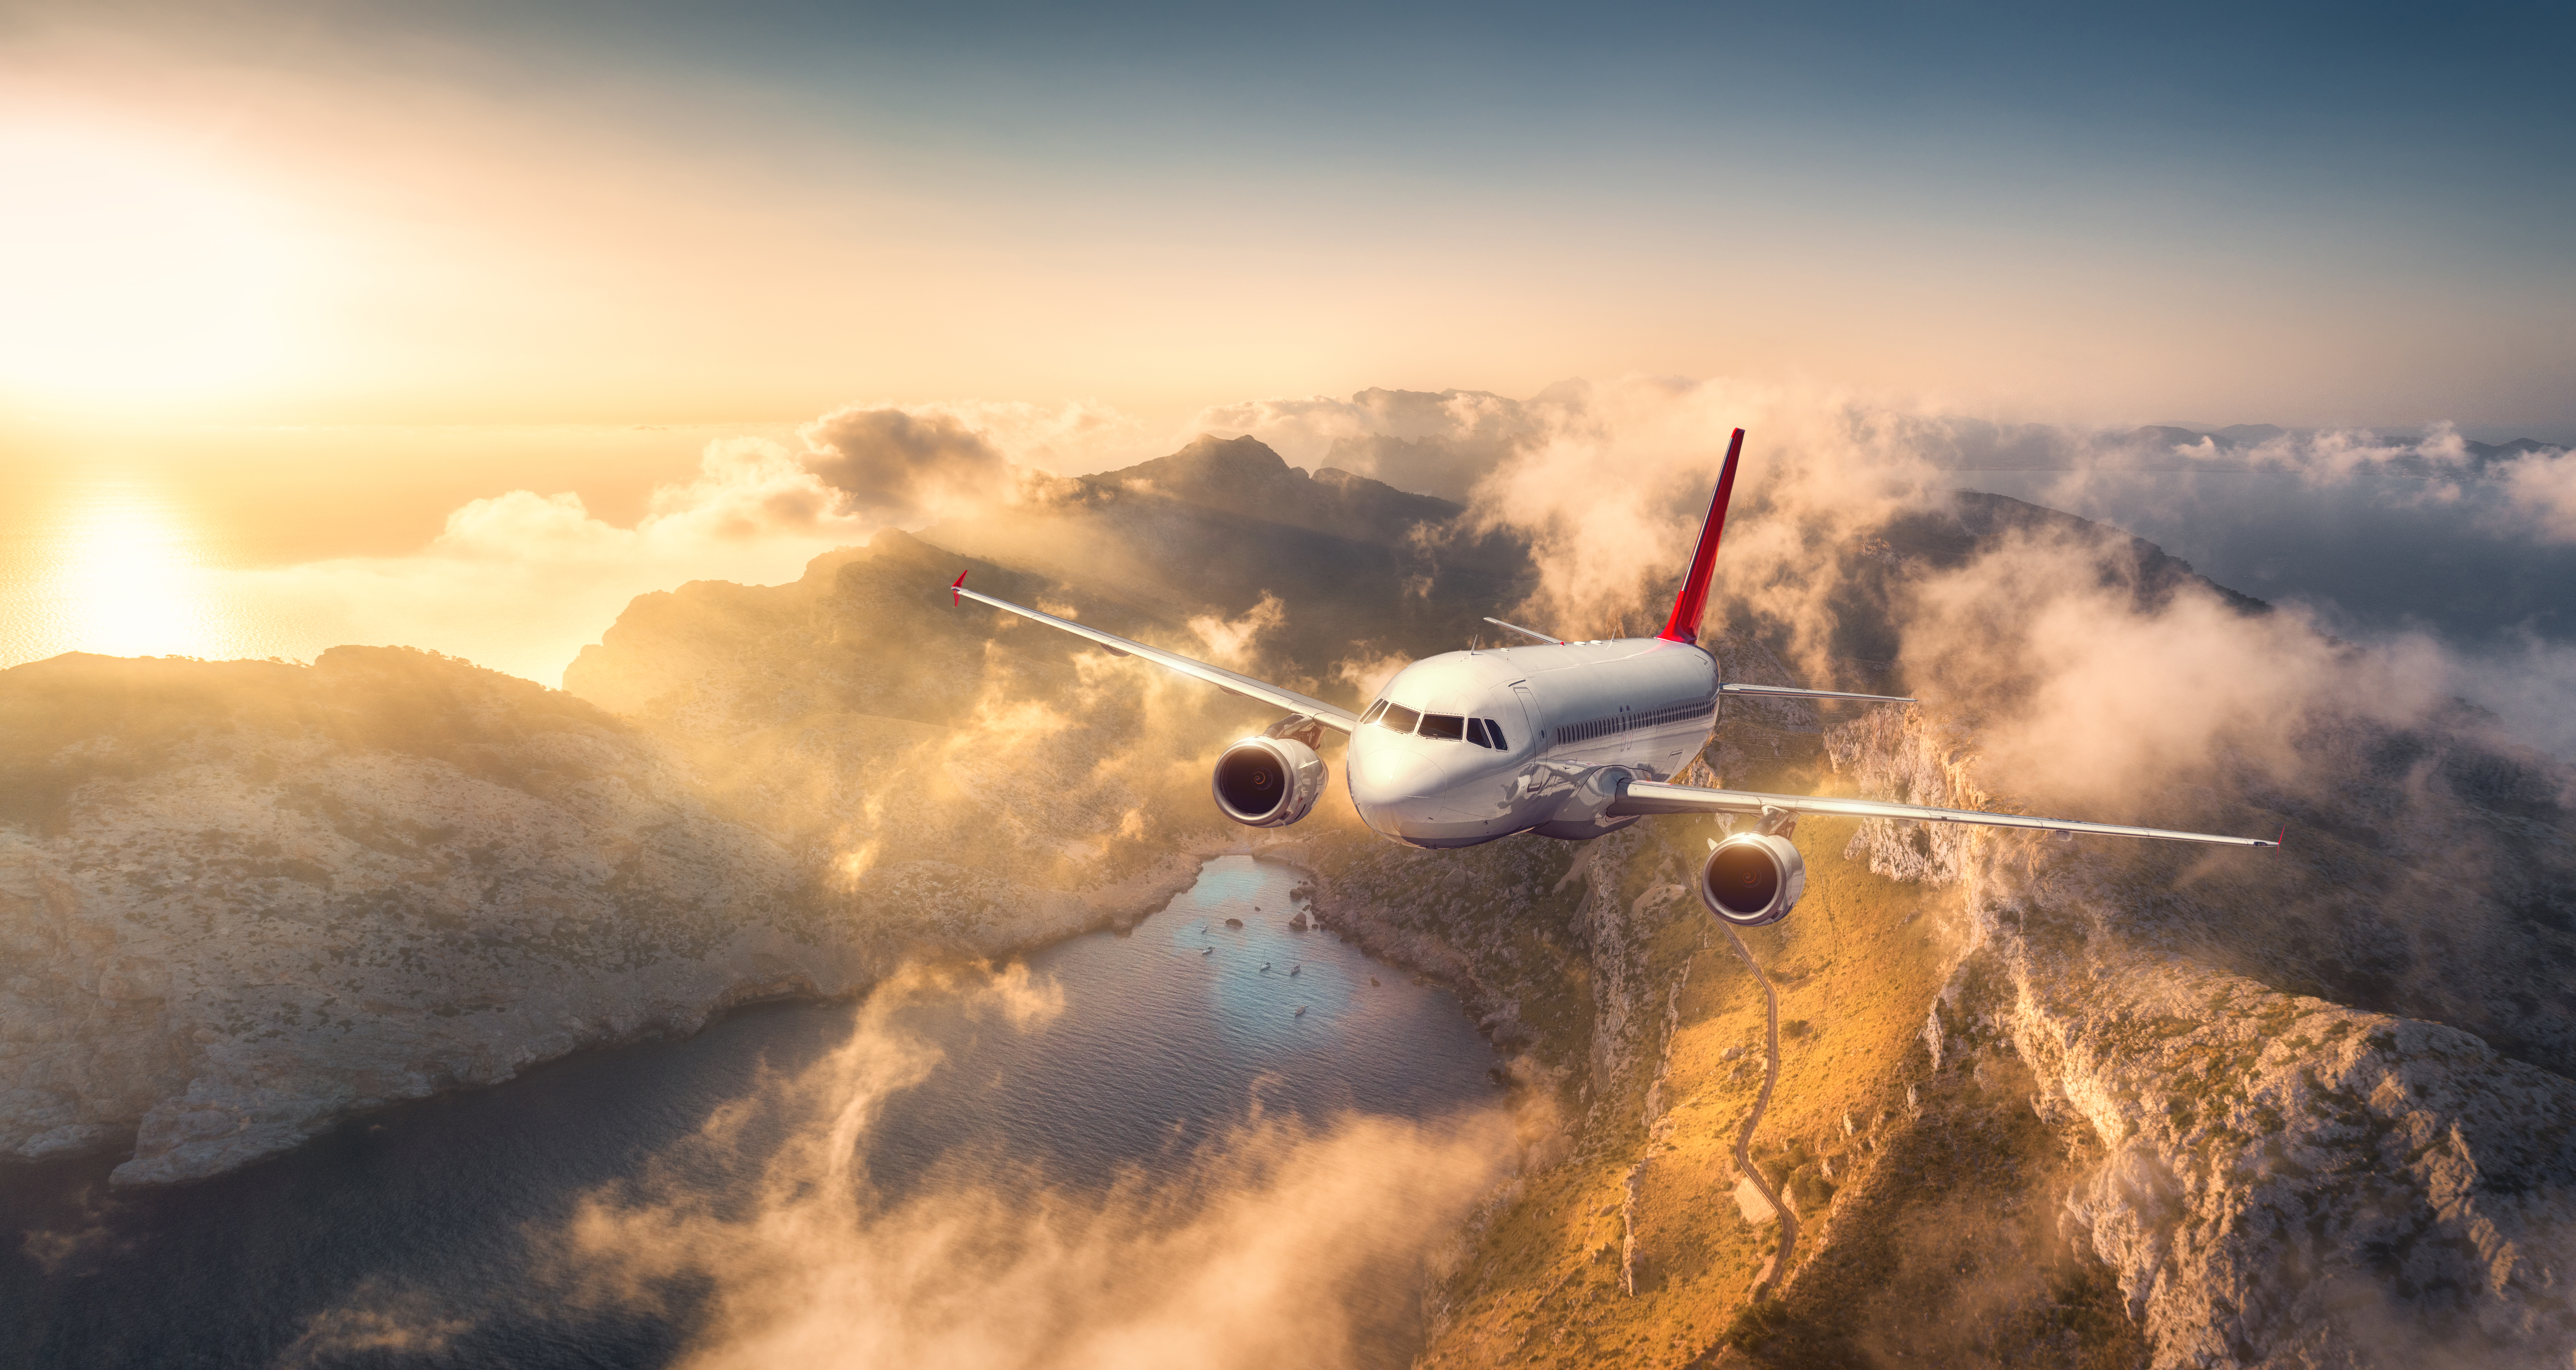
airplane, jet, fly, aircraft, air, plane, mountain, rock, sea, sunset, sunrise, tree, forest, landscape, aerial, transportation, sky, cloud, transport, flight, travel, aviation, commercial, tourism, business, vacation, airliner, high, speed, passenger, trip, altitude, corporate, luxury, wing, jetliner, fast, cruise, modern, cargo, landing, airport, departure, nature, vehicle, aeroplane, summer, technology, above, cloudy, air travel, airline, aerospace engineering, narrow body aircraft, wide body aircraft, general aviation, flap, airbus a330, takeoff, airbus, jet aircraft, boeing 737, aerospace manufacturer, boeing 777, embraer erj 145 family, boeing